Fitsum Arega

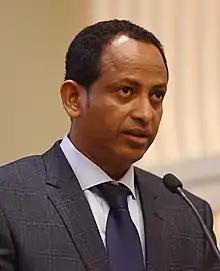
Fitsum in 2020

Fitsum Arega Gebrekidan is an Ethiopian diplomat who is the current Ethiopian Ambassador to Canada. He was the Director General of the Ethiopian Investment Commission and the Chief of Staff of the Prime Minister of Ethiopia and also served as Ethiopia's Ambassador to the United States. He presented his credentials to Governor General of Canada Mary Simon in September 2022.